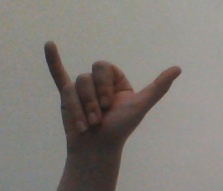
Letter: ya